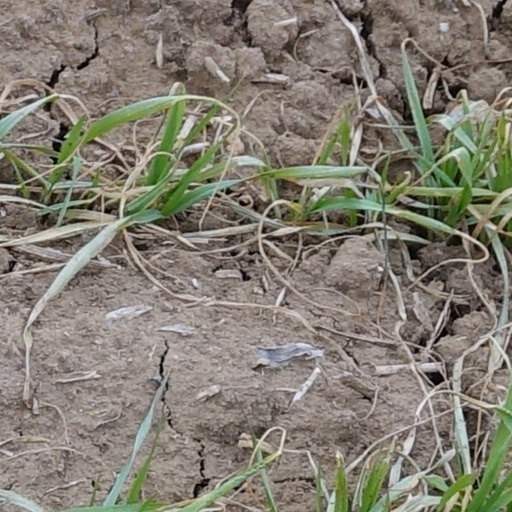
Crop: wheat